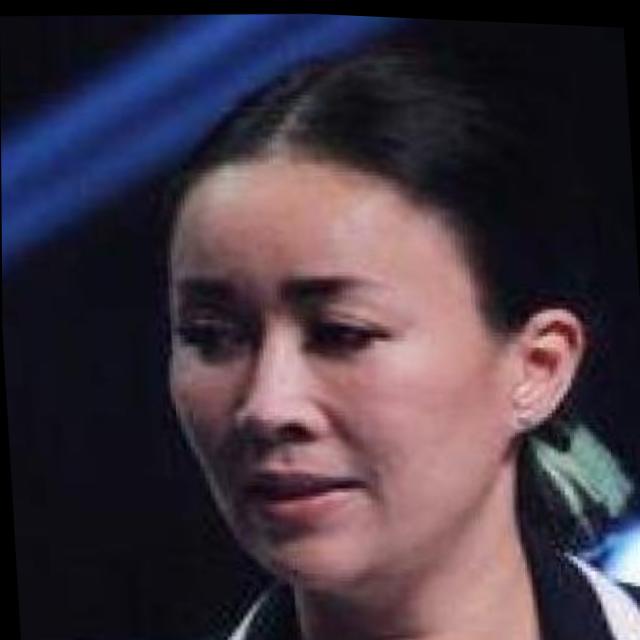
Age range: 45-64